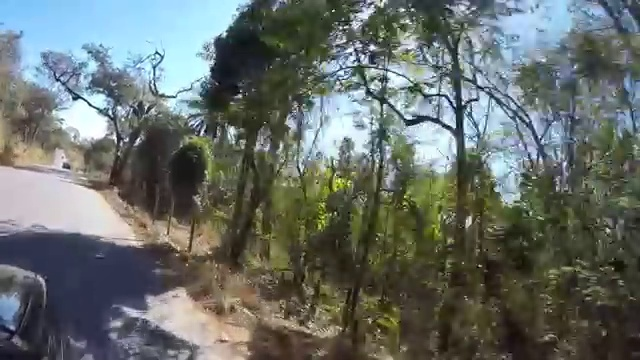
Fire: no
Smoke: no